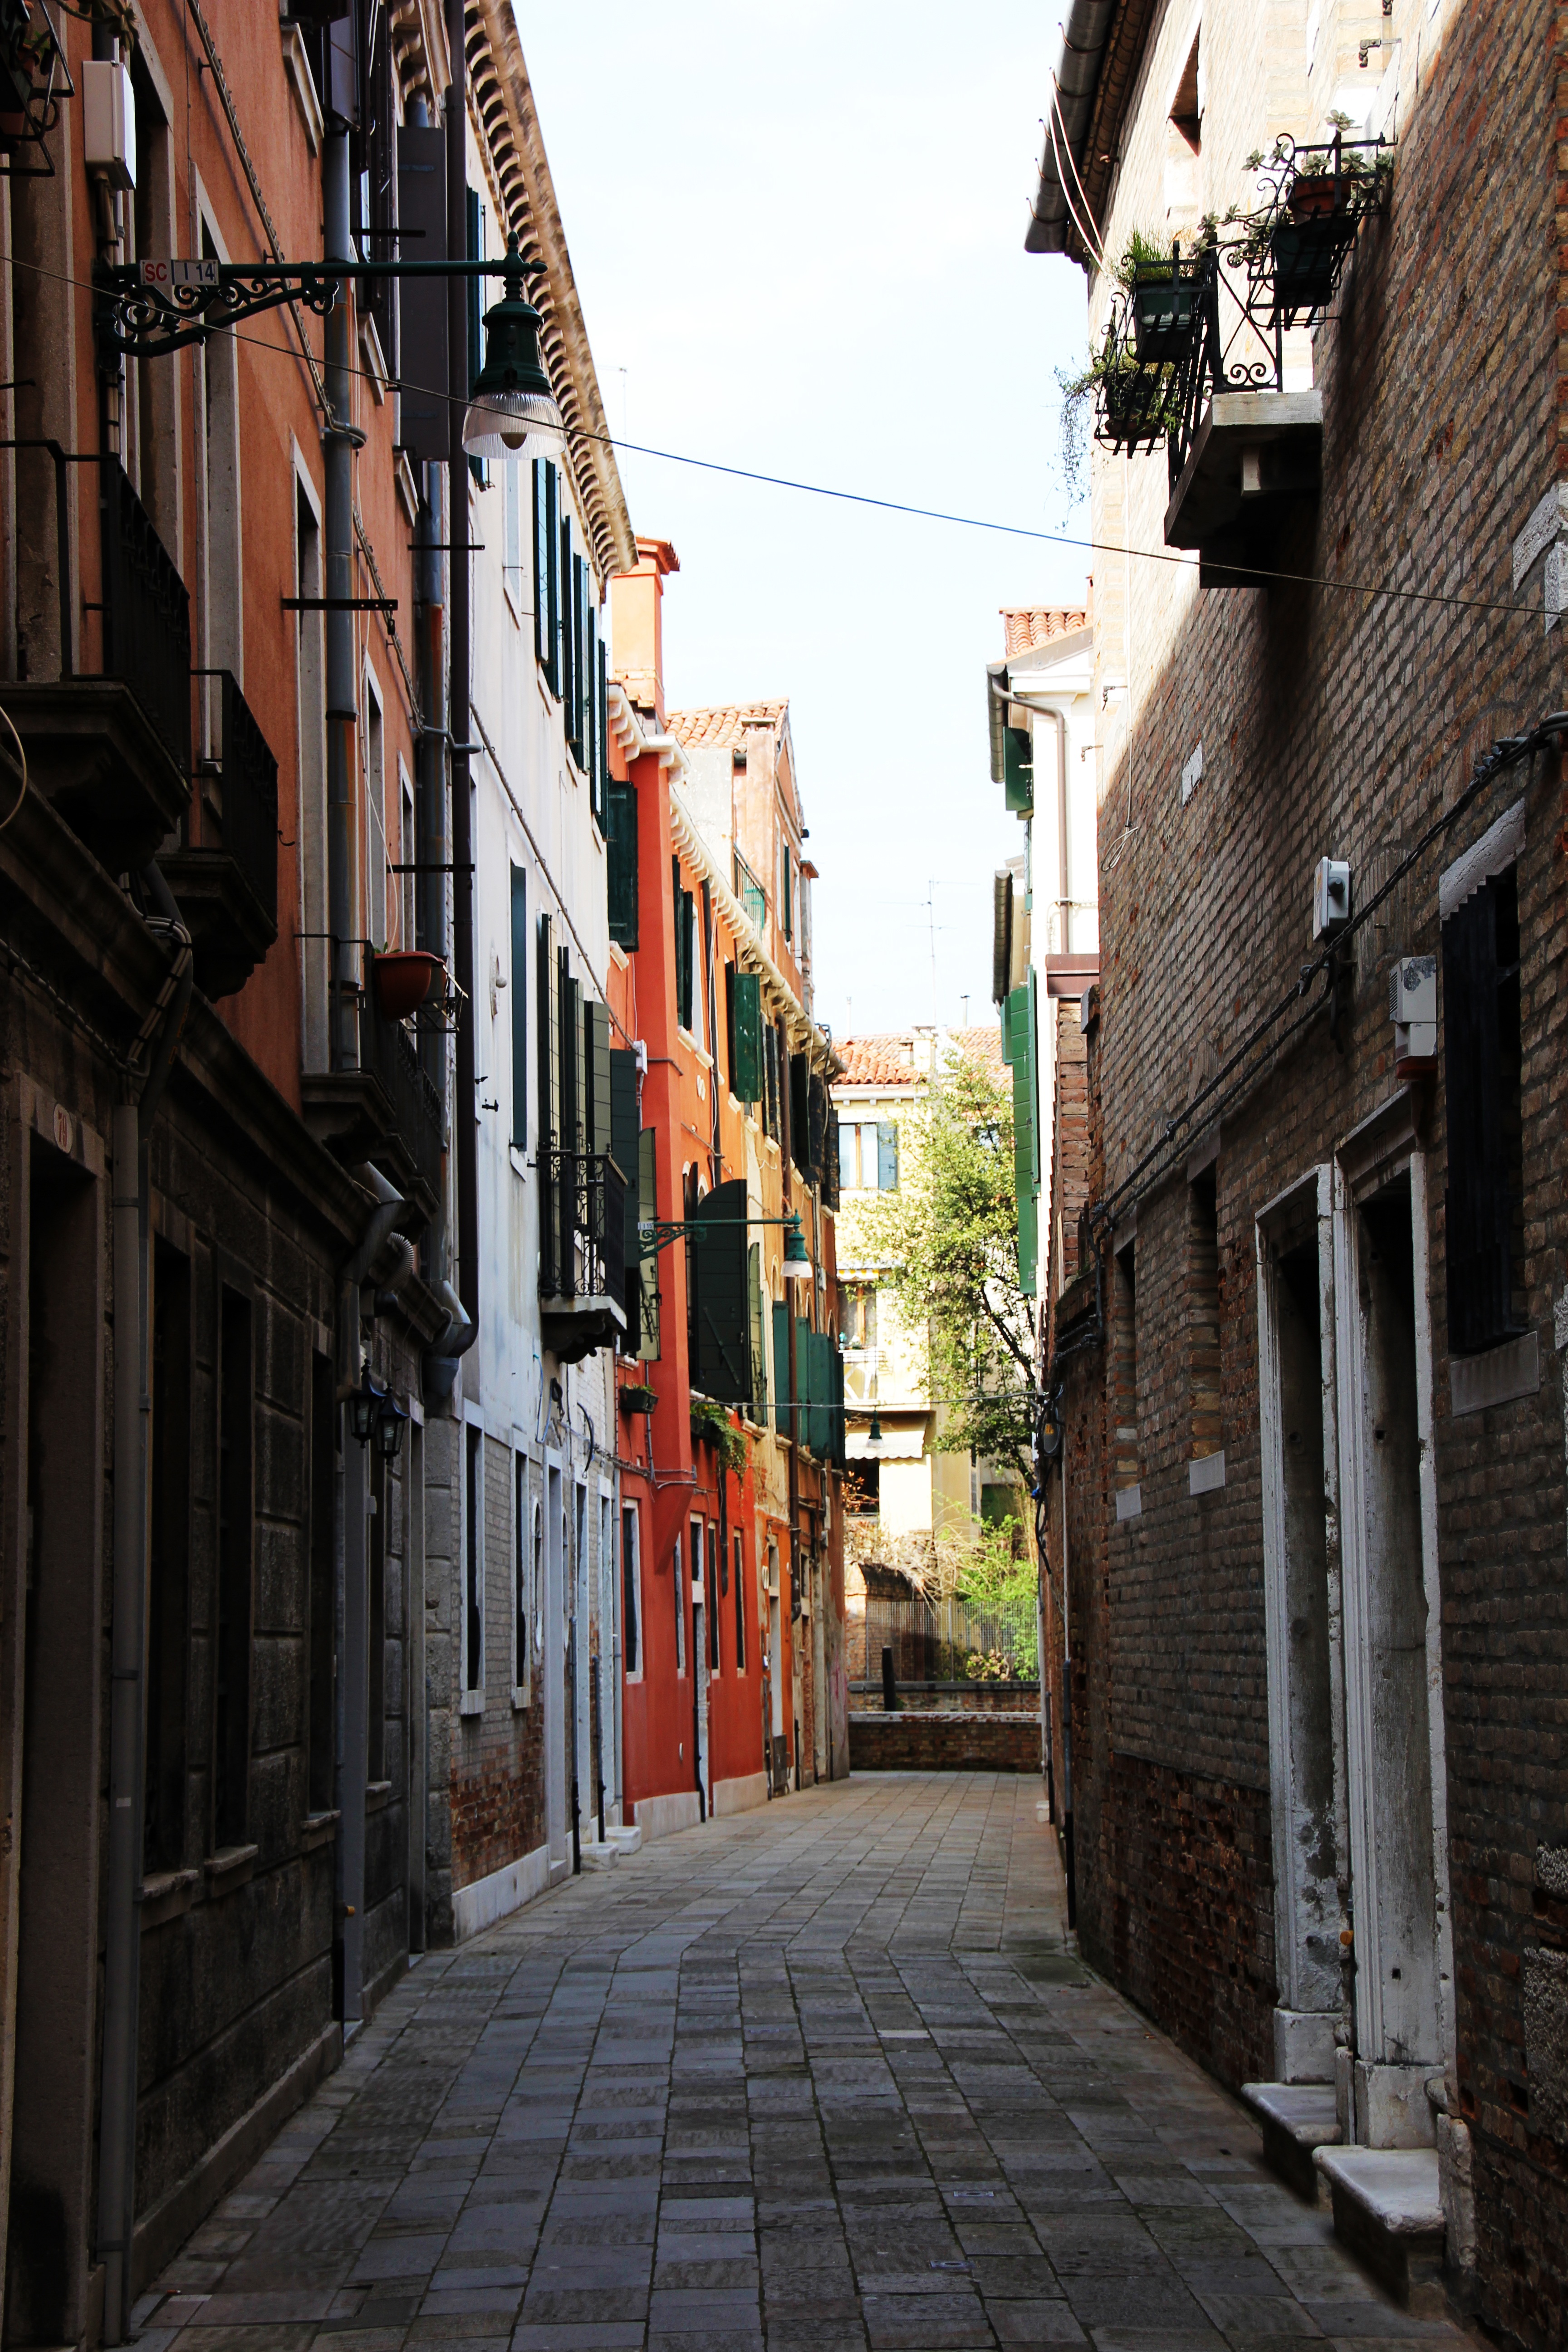
road, street, town, building, alley, city, italy, venice, lane, waterway, infrastructure, venezia, neighbourhood, urban area, residential area, human settlement, nonbuilding structure